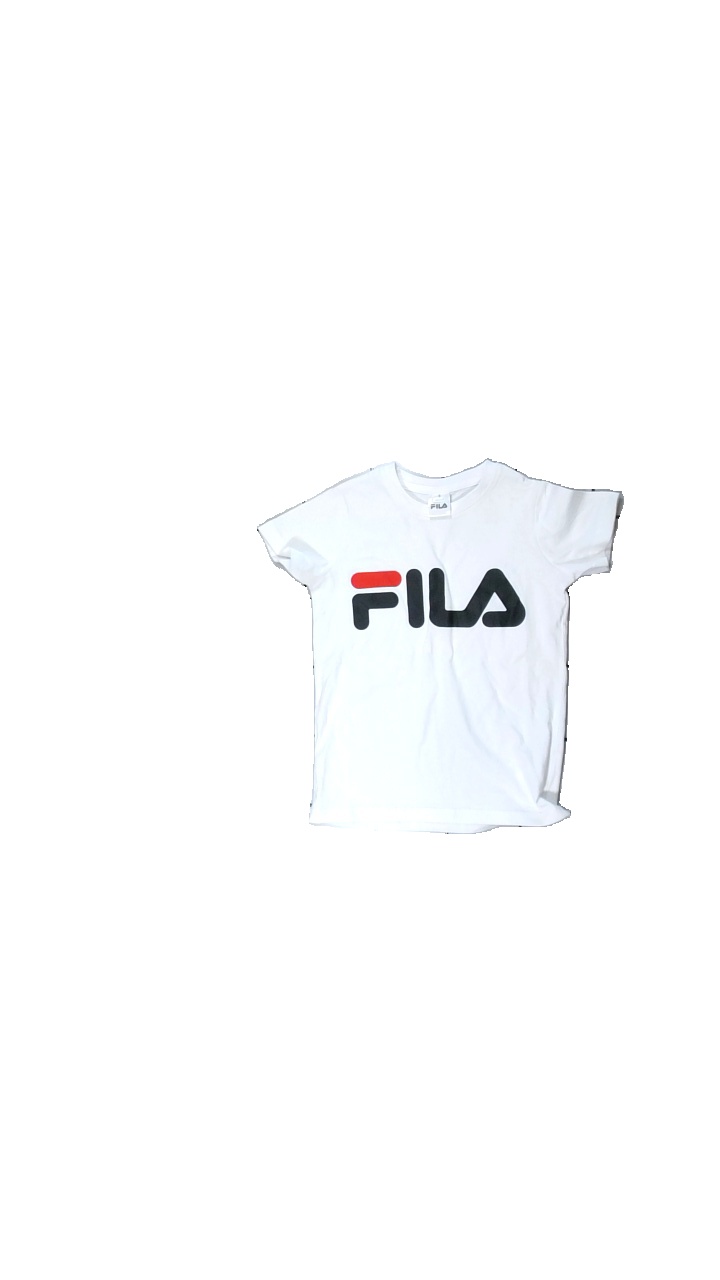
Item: T-shirt (Children)
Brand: Fila
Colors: White
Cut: C-collar
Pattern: Logo print
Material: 100% cotton
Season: All
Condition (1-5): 4
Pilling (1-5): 5
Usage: Reuse
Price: <50